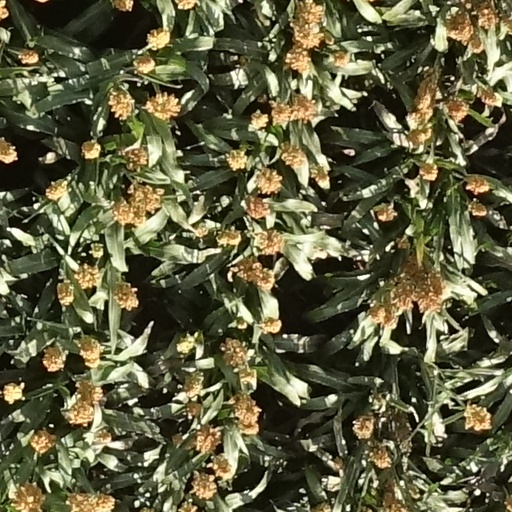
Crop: sorghum